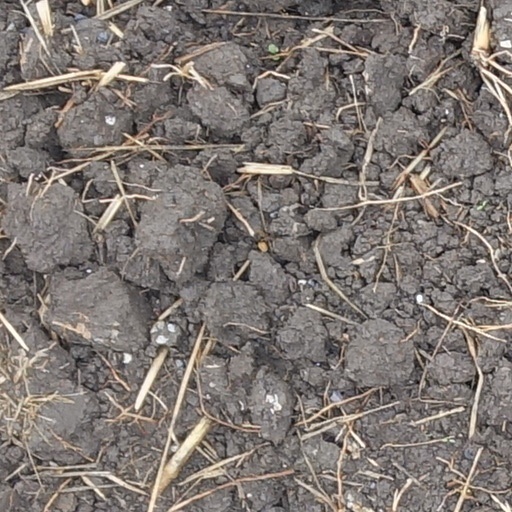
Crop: wheat